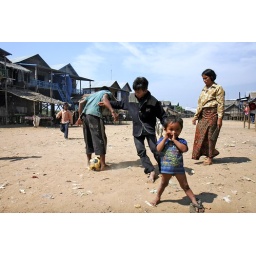
children play football in a street of a village next to the Tonle Sap lake in Cambodia